Sheree Trotter

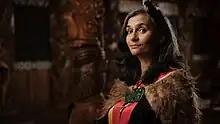
Sheree Trotter in 2020

Sheree Trotter is a writer and historian in New Zealand of Te Arawa iwi origin.